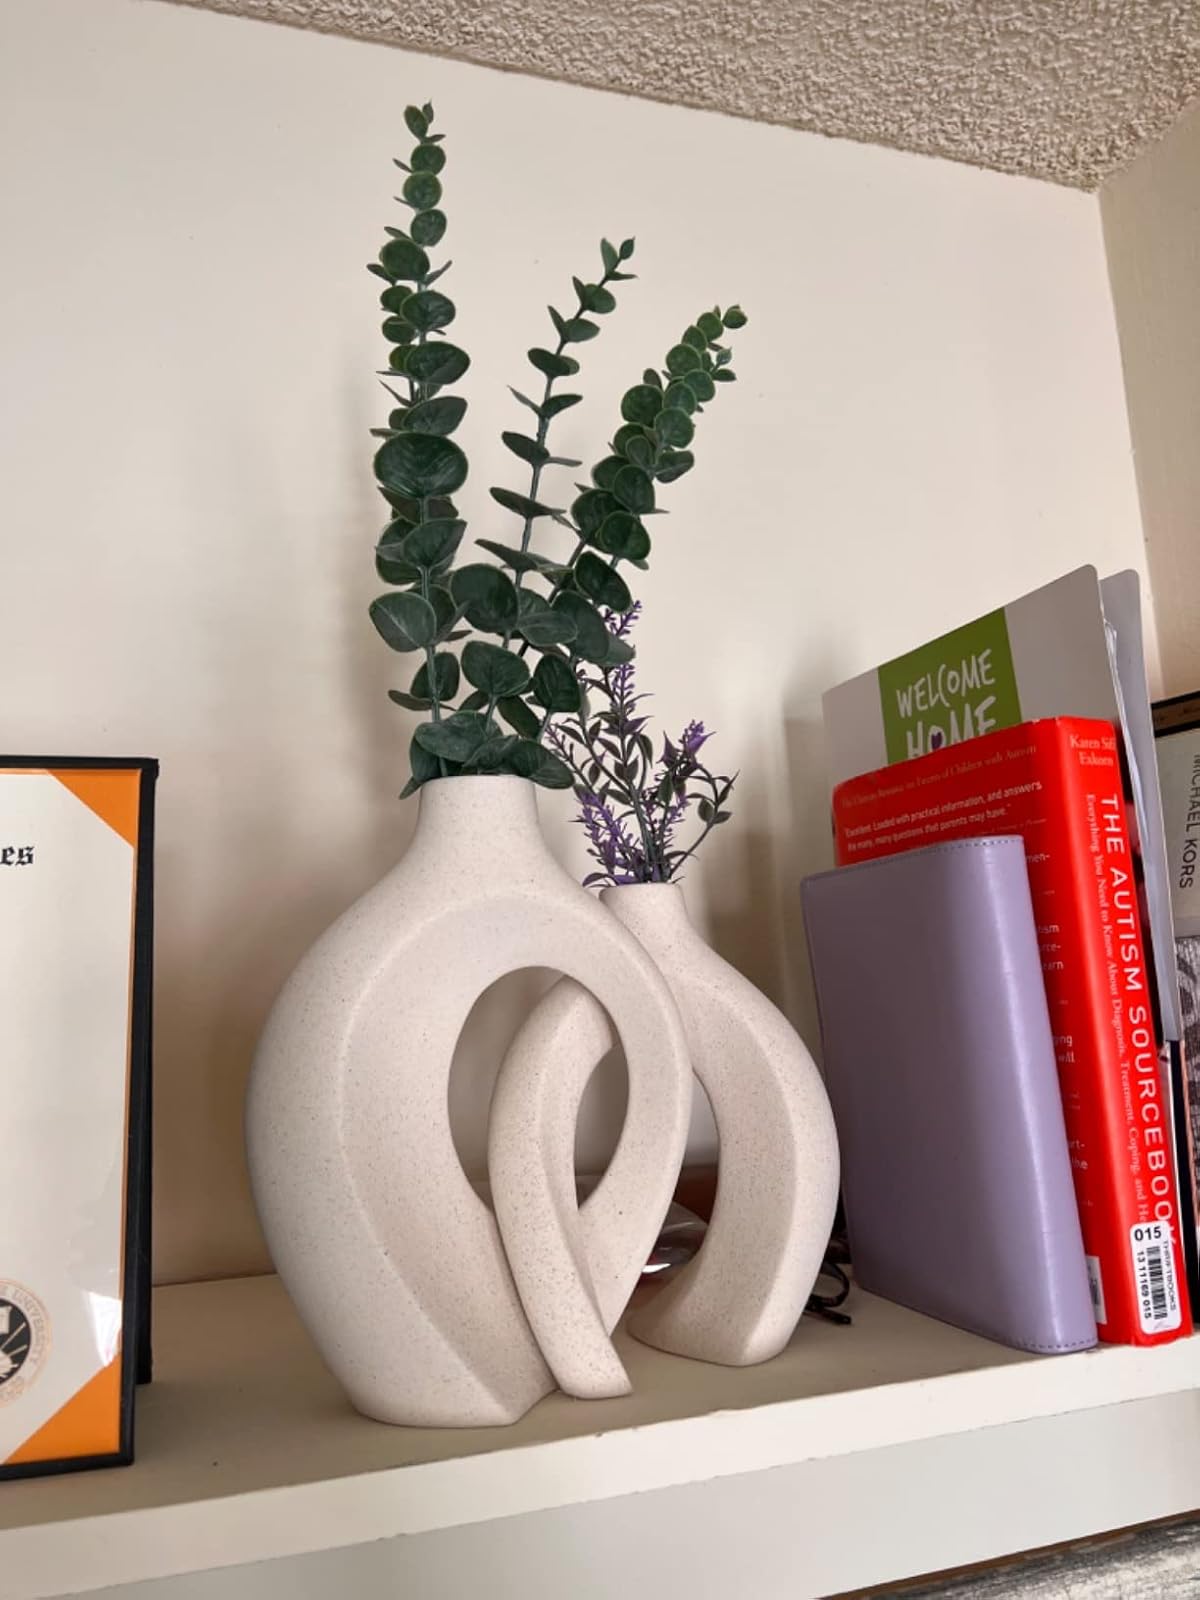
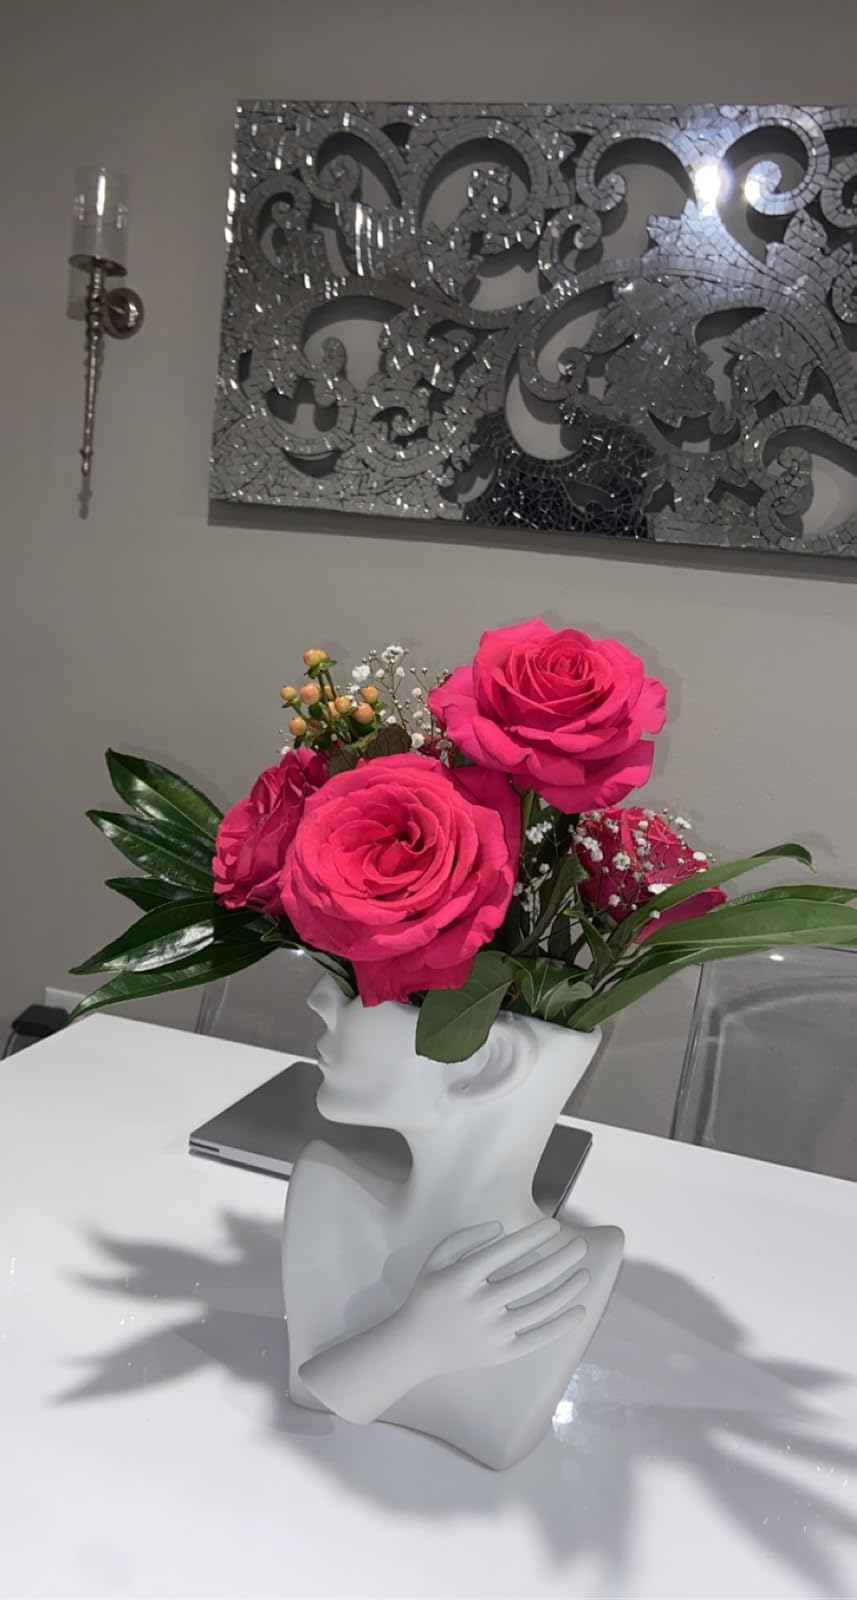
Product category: vase
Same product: no